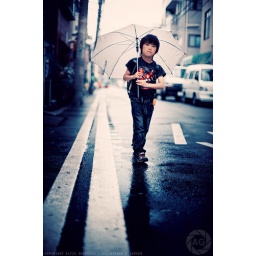
Boy walking home in the rain: Akamoncho, Yokohama